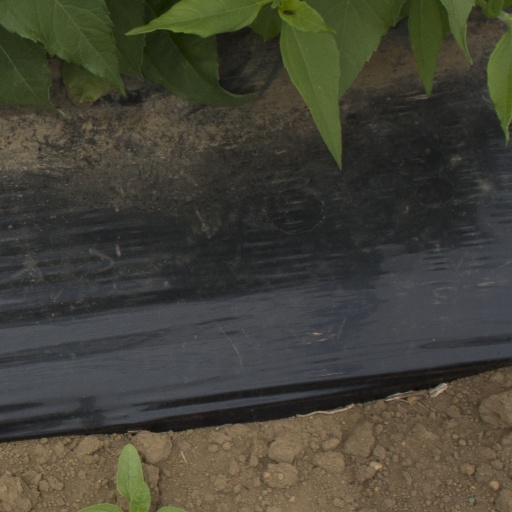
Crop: Jerusalem artichoke